Senghenydd colliery disaster

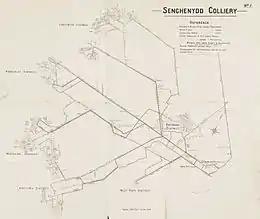
The layout of the Senghenydd mines, showing the location of the victims, and how they had died

At 3:00 am on 14 October 1913, the day firemen descended the pit to conduct the daily checks for gas; they had three hours to complete their investigations. The firemen for the Mafeking return had to travel more than two miles from the shaft bottom to the workface. It left insufficient time in which to make a thorough check of the workings—which involved placing a naked flame into cavities to see if the flame lengthened—the historian Michael Lieven states that "the company considered any other form of inspection to be too time-consuming". Between 5:10 and 6:00 am 950 men descended the shaft for a shift that was due to last until 2:00 pm.